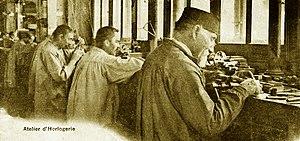
Atelier fabrique Lecoultre 1903. En premier plan Ami Henri Meylan née en 1827 (Triaïeul de Dominique Renaud)
Dominique Renaud, né à Besançon le 9 août 1959, est un horloger inventeur et entrepreneur, figure centrale de l'horlogerie dès 1988. Il est à l'origine de la fabrication d'une grande partie des montres à hautes complications, notamment en fondant dans un premier temps, les manufactures Audemars Piguet SA et Christophe Claret SA puis l'entreprise Dominique Renaud SA.